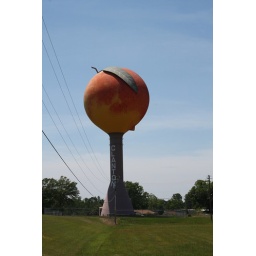
water tower in Clanton, AL